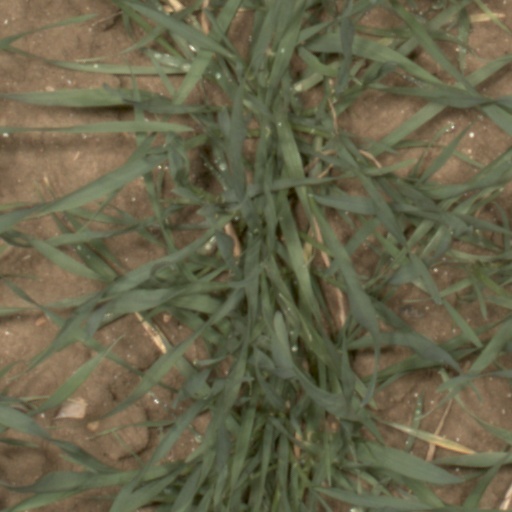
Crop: wheat